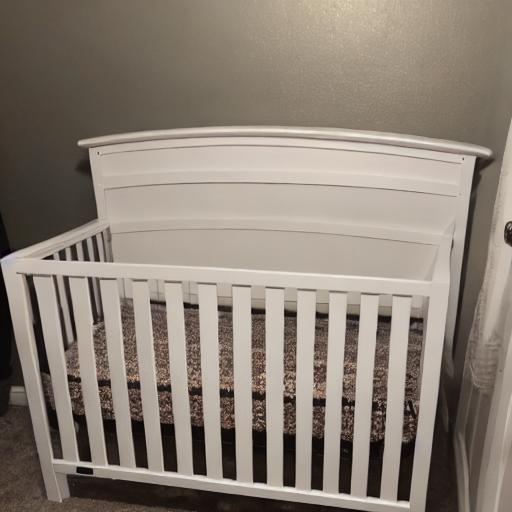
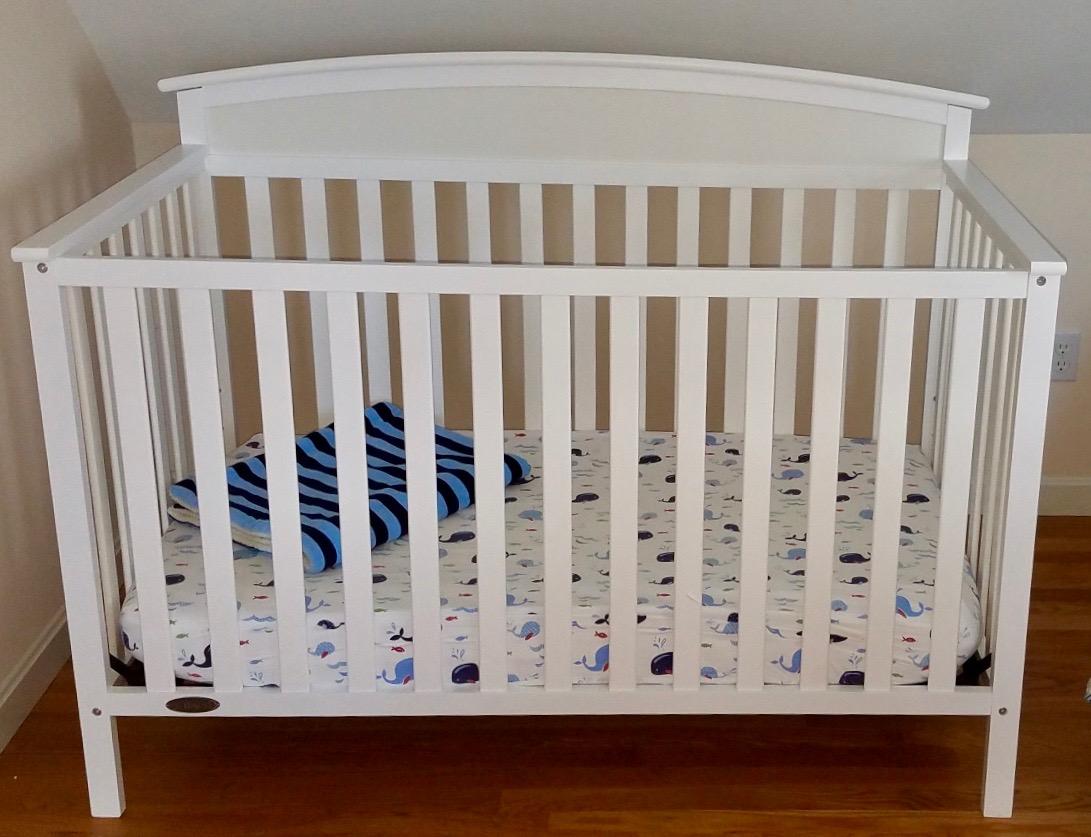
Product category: products_crib
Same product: no